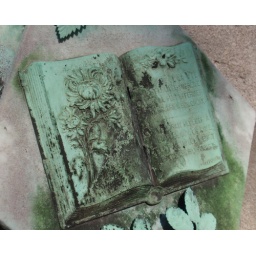
Verdigris chrysanthemum in book on a grave monument